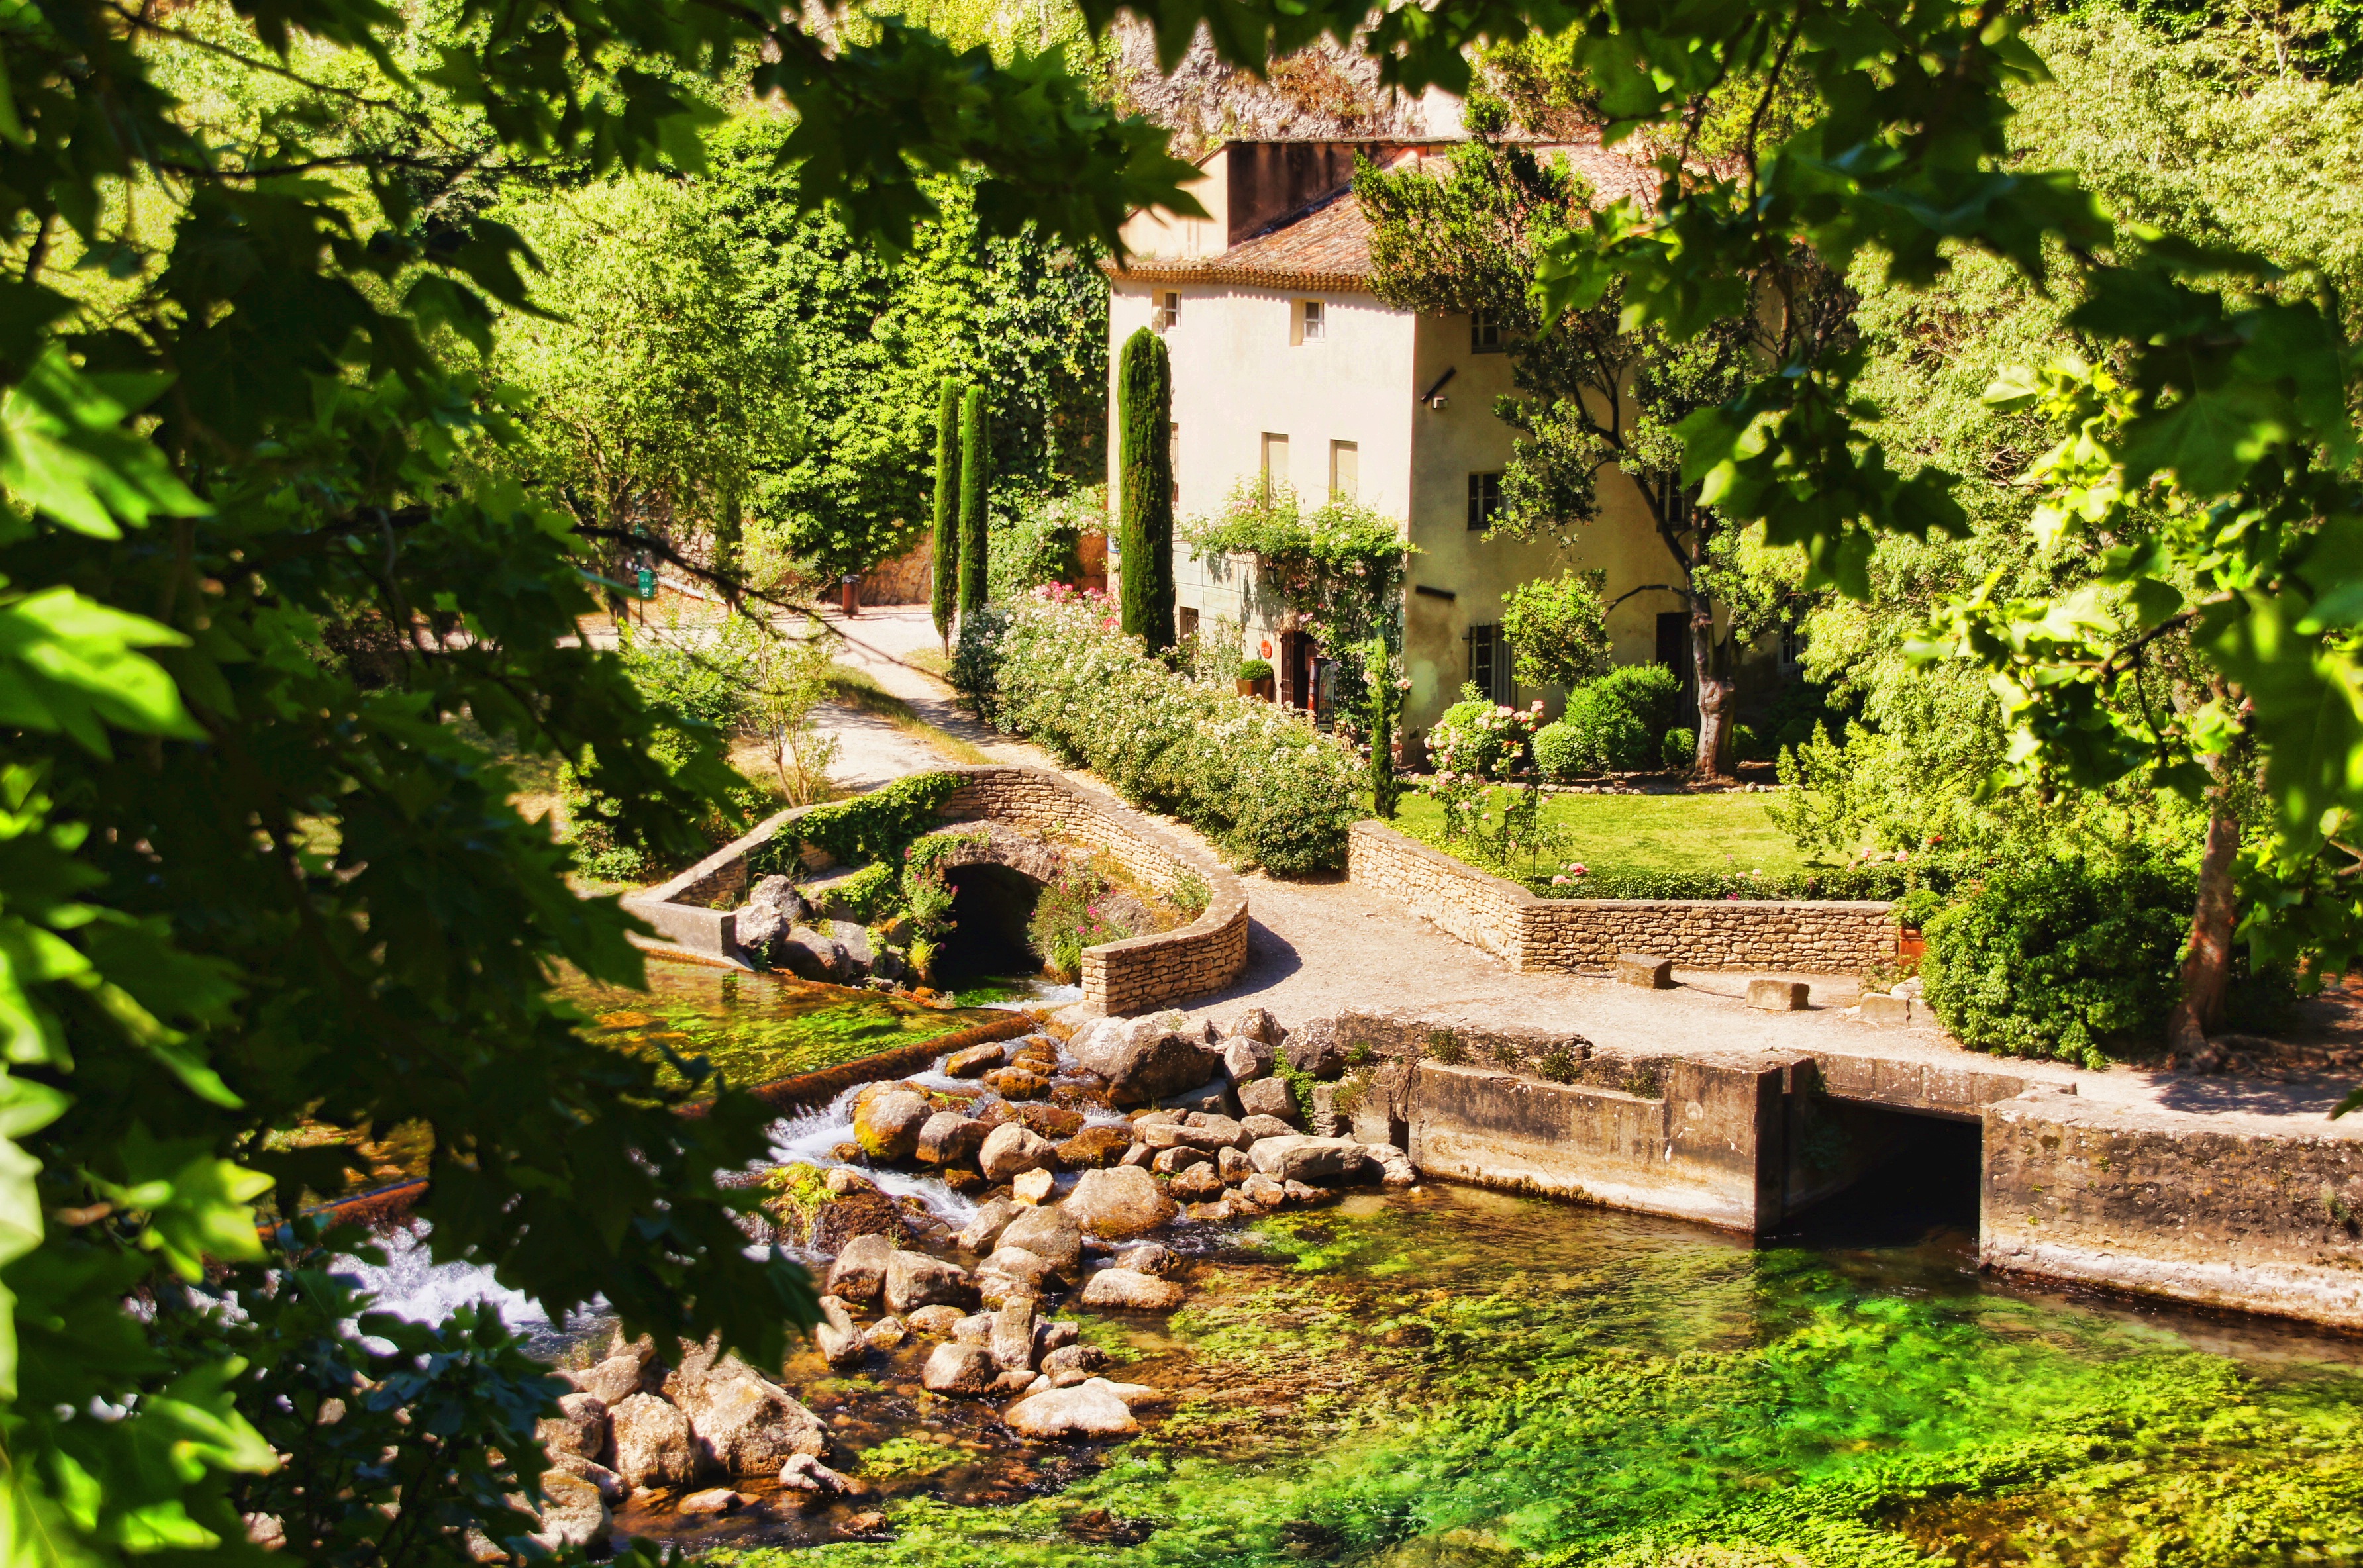
nature, bridge, lawn, flower, building, home, river, pond, france, mediterranean, cottage, backyard, botany, garden, leaves, landscaping, courtyard, provence, estate, yard, water feature, landscape architect